Anton Stankowski

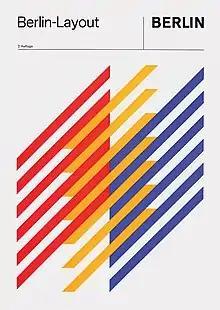
Berlin Layout design by Anton Stankowski

In 1934, he had to leave Switzerland due to the withdrawal of his official work permit and, after staying in Lörrach in 1938, he came to Stuttgart where he worked as a freelance graphic designer. In 1940, he joined the forces and became prisoner of war until 1948. After returning, he worked for Stuttgarter Illustrierte magazine as an editor, graphic designer and photographer.